Alghero

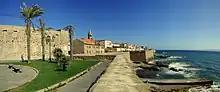
Sea view from the "Muralla"

The first ramparts system looks back to the 13th century and was imported from the Genovese system. In 1354 the city was occupied by Catalans, who restored and expanded the defensive system, back then in bad condition. Some features from the old walls were respected, but Ferdinand the Catholic, who wanted to grant more protection to the city, built the majority of them in the 16th century. Along the walls, seven towers and three forts are found.